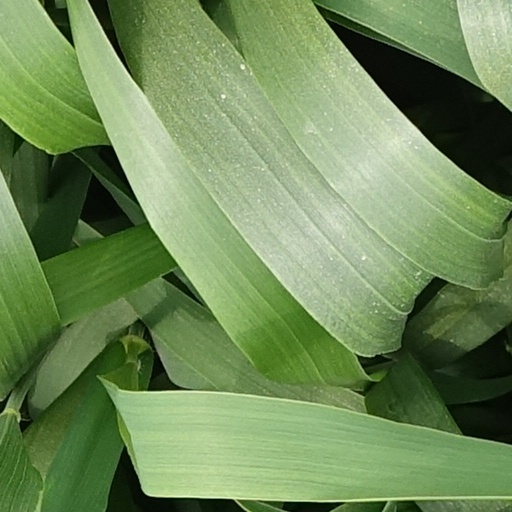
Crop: wheat